It's a Good Life, If You Don't Weaken

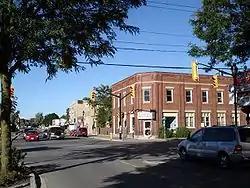
Seth discovers the cartoonist he is researching lived in his own hometown Strathroy.

Seth begins a relation with a woman named Ruthie, whom he first spots while conducting a search at the Toronto Reference Library. He remains self-absorbed and pays little attention to her interests, though she shows enthusiasm for his and discovers Kalo's real name—Jack Kalloway. Seth learns Kalo had spent his life in Seth's own childhood hometown of Strathroy in Southern Ontario; when he makes a visit there he refuses to allow Ruthie to accompany him, and a month later breaks off the relationship, to his later regret.